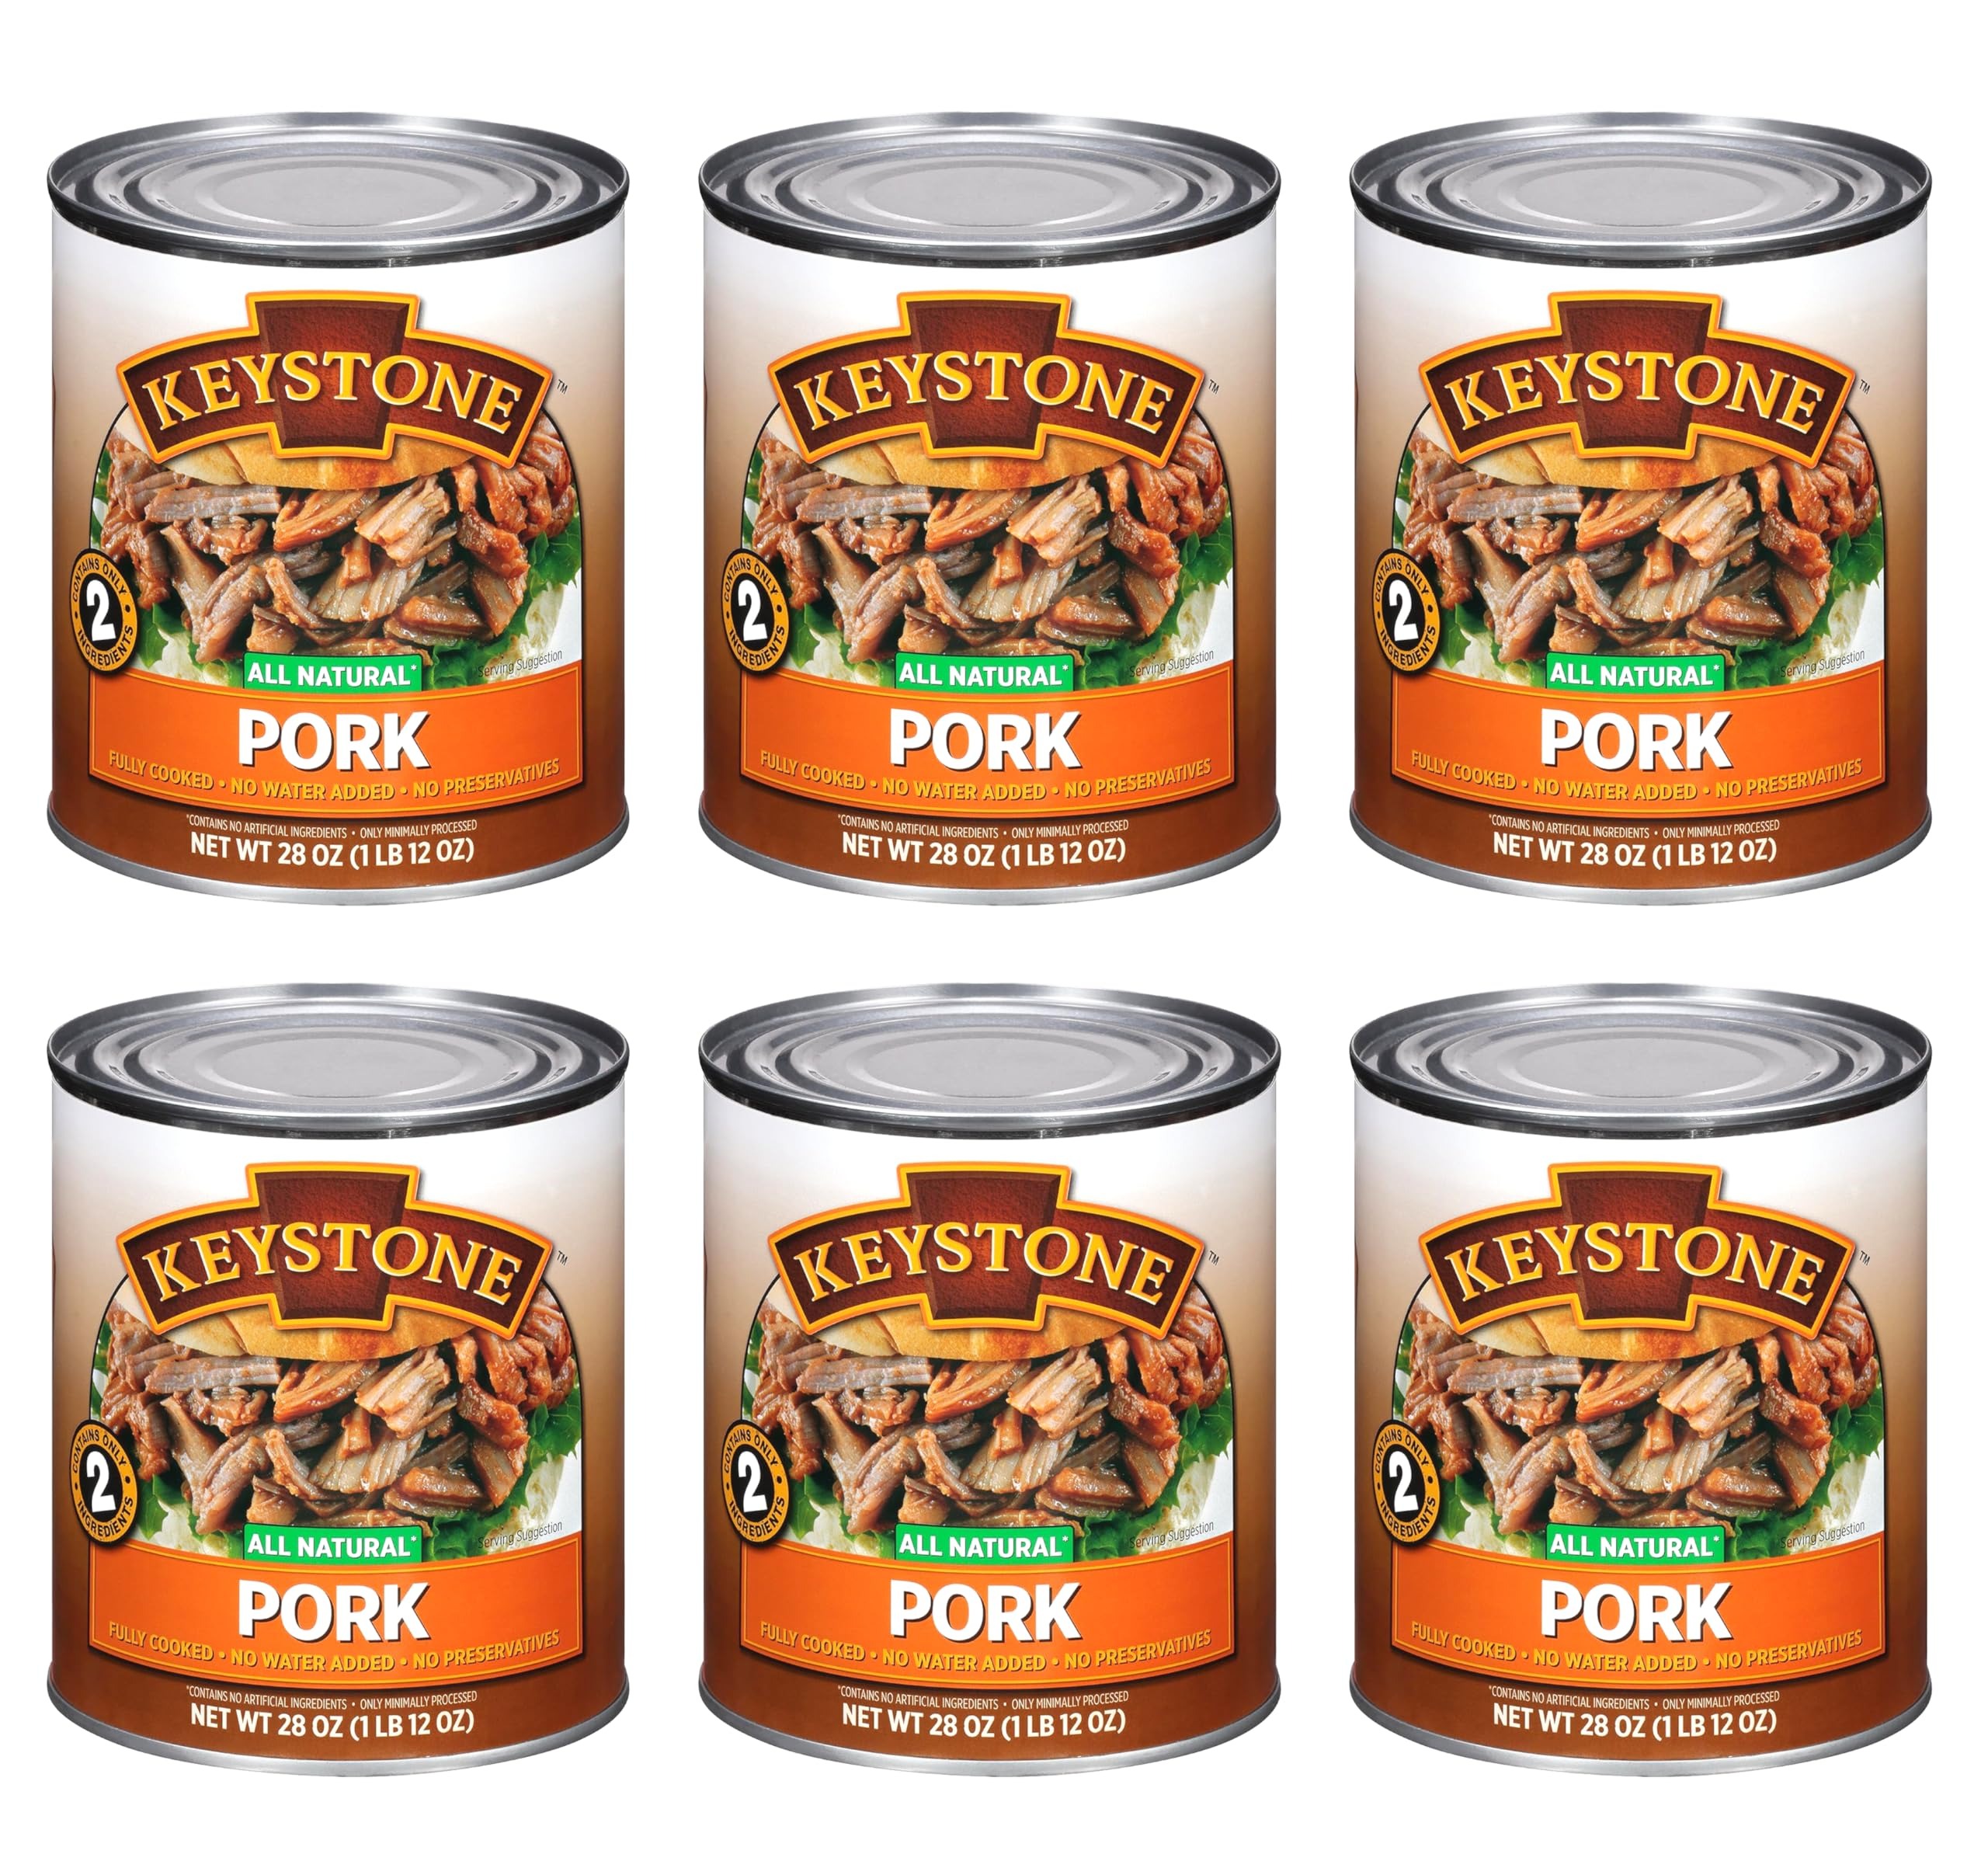
Item Name: Keystone Meats All Natural Heat and Serve Canned Pork 28 Oz Fully Cooked Shelf Stable Canned Meat Emergency Survival Meals Canned Food Ready to Eat Non-Perishable Meals Made in USA Pack of 6
Bullet Point 1: KEYSTONE PORK:- All natural fully cooked pork that has no carbs, no gluten and only has two ingredients: Pork and Sea Salt.
Bullet Point 2: READY TO EAT:- Our Pork is Fully cooked; Ready to eat; All Natural; No MSG or other preservatives; No artificial ingredients; No water added; Chunk style - Maintains texture and flavor; Gluten Free; Only minimally processed.
Bullet Point 3: VERSATILITY:- Pork is incredibly versatile and can be prepared using various cooking methods, including roasting, grilling, frying, boiling, and smoking. It is used in a wide range of cuisines and dishes around the world.
Bullet Point 4: CONVENIENT & EASY:- Convenient and Easy for Many Different Meals – Recipe Ready! Perfect for quick meals including: BBQ Sandwiches, Pork Sauerkraut, Pork Beans, Tacos, and more!
Bullet Point 5: POPULAR DISHES:- Some popular dishes made with pork include bacon, ham, sausages, pulled pork, and pork stir-fries.
Bullet Point 6: DELICIOUS MEALS:- Create a delicious meal with this Keystone Heat and Serve Pork Nutrition. It is fully cooked and made with all-natural ingredients. This product is minimally processed and contains no artificial ingredients. Refrigerate after opening.
Bullet Point 7: LONG-LASTING & SHELF-STABLE:- Keystone Pork is shelf-stable and made to last for years ( 5 Year Shelf Life from Date of Manufacture) without losing their delicious taste or nutrients. Our Pork is great for any outdoor adventure and also make an incredible emergency food option.
Bullet Point 8: MADE IN USA:- Product of USA, Inspected & Passed by USDA Made in Lima, Ohio, USA. Our Pork is sourced, prepared, produced, and packaged in the United States.
Value: 168.0
Unit: Ounce

Price: 17.64